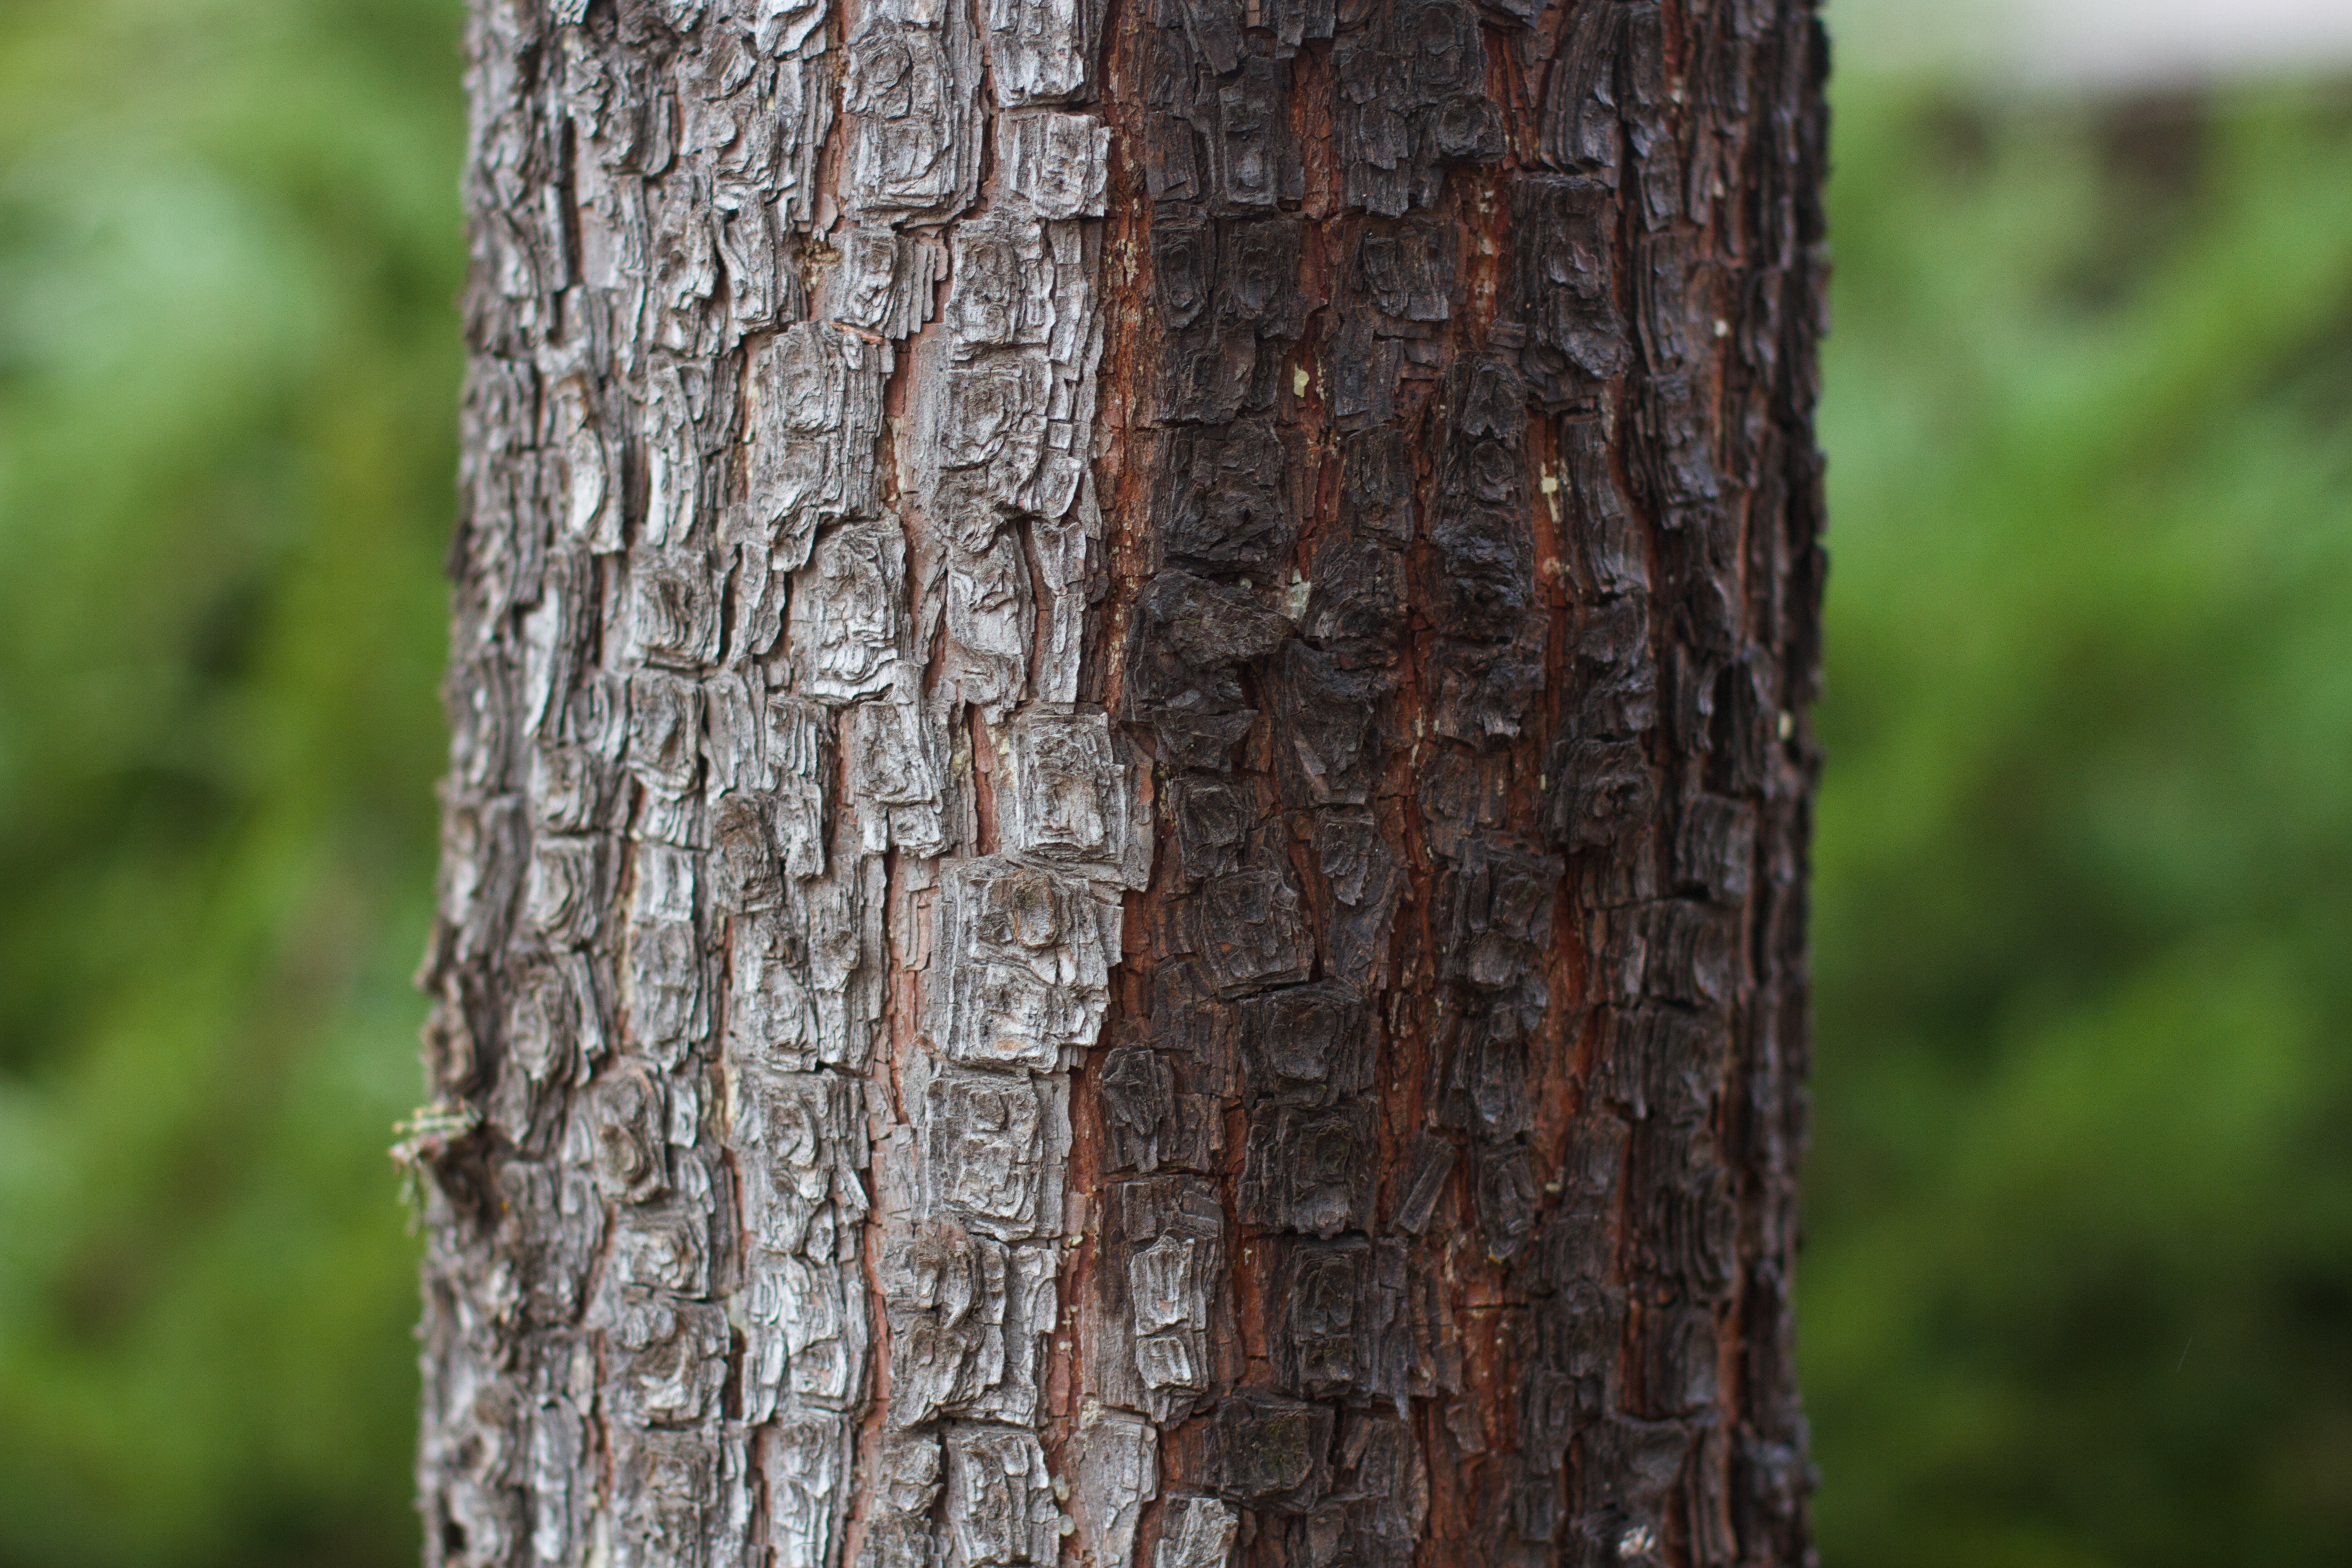
tree, nature, forest, branch, plant, wood, leaf, trunk, birch, twig, 2016366, flowering plant, plant stem, woody plant, land plant